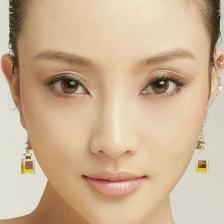
Label: faces